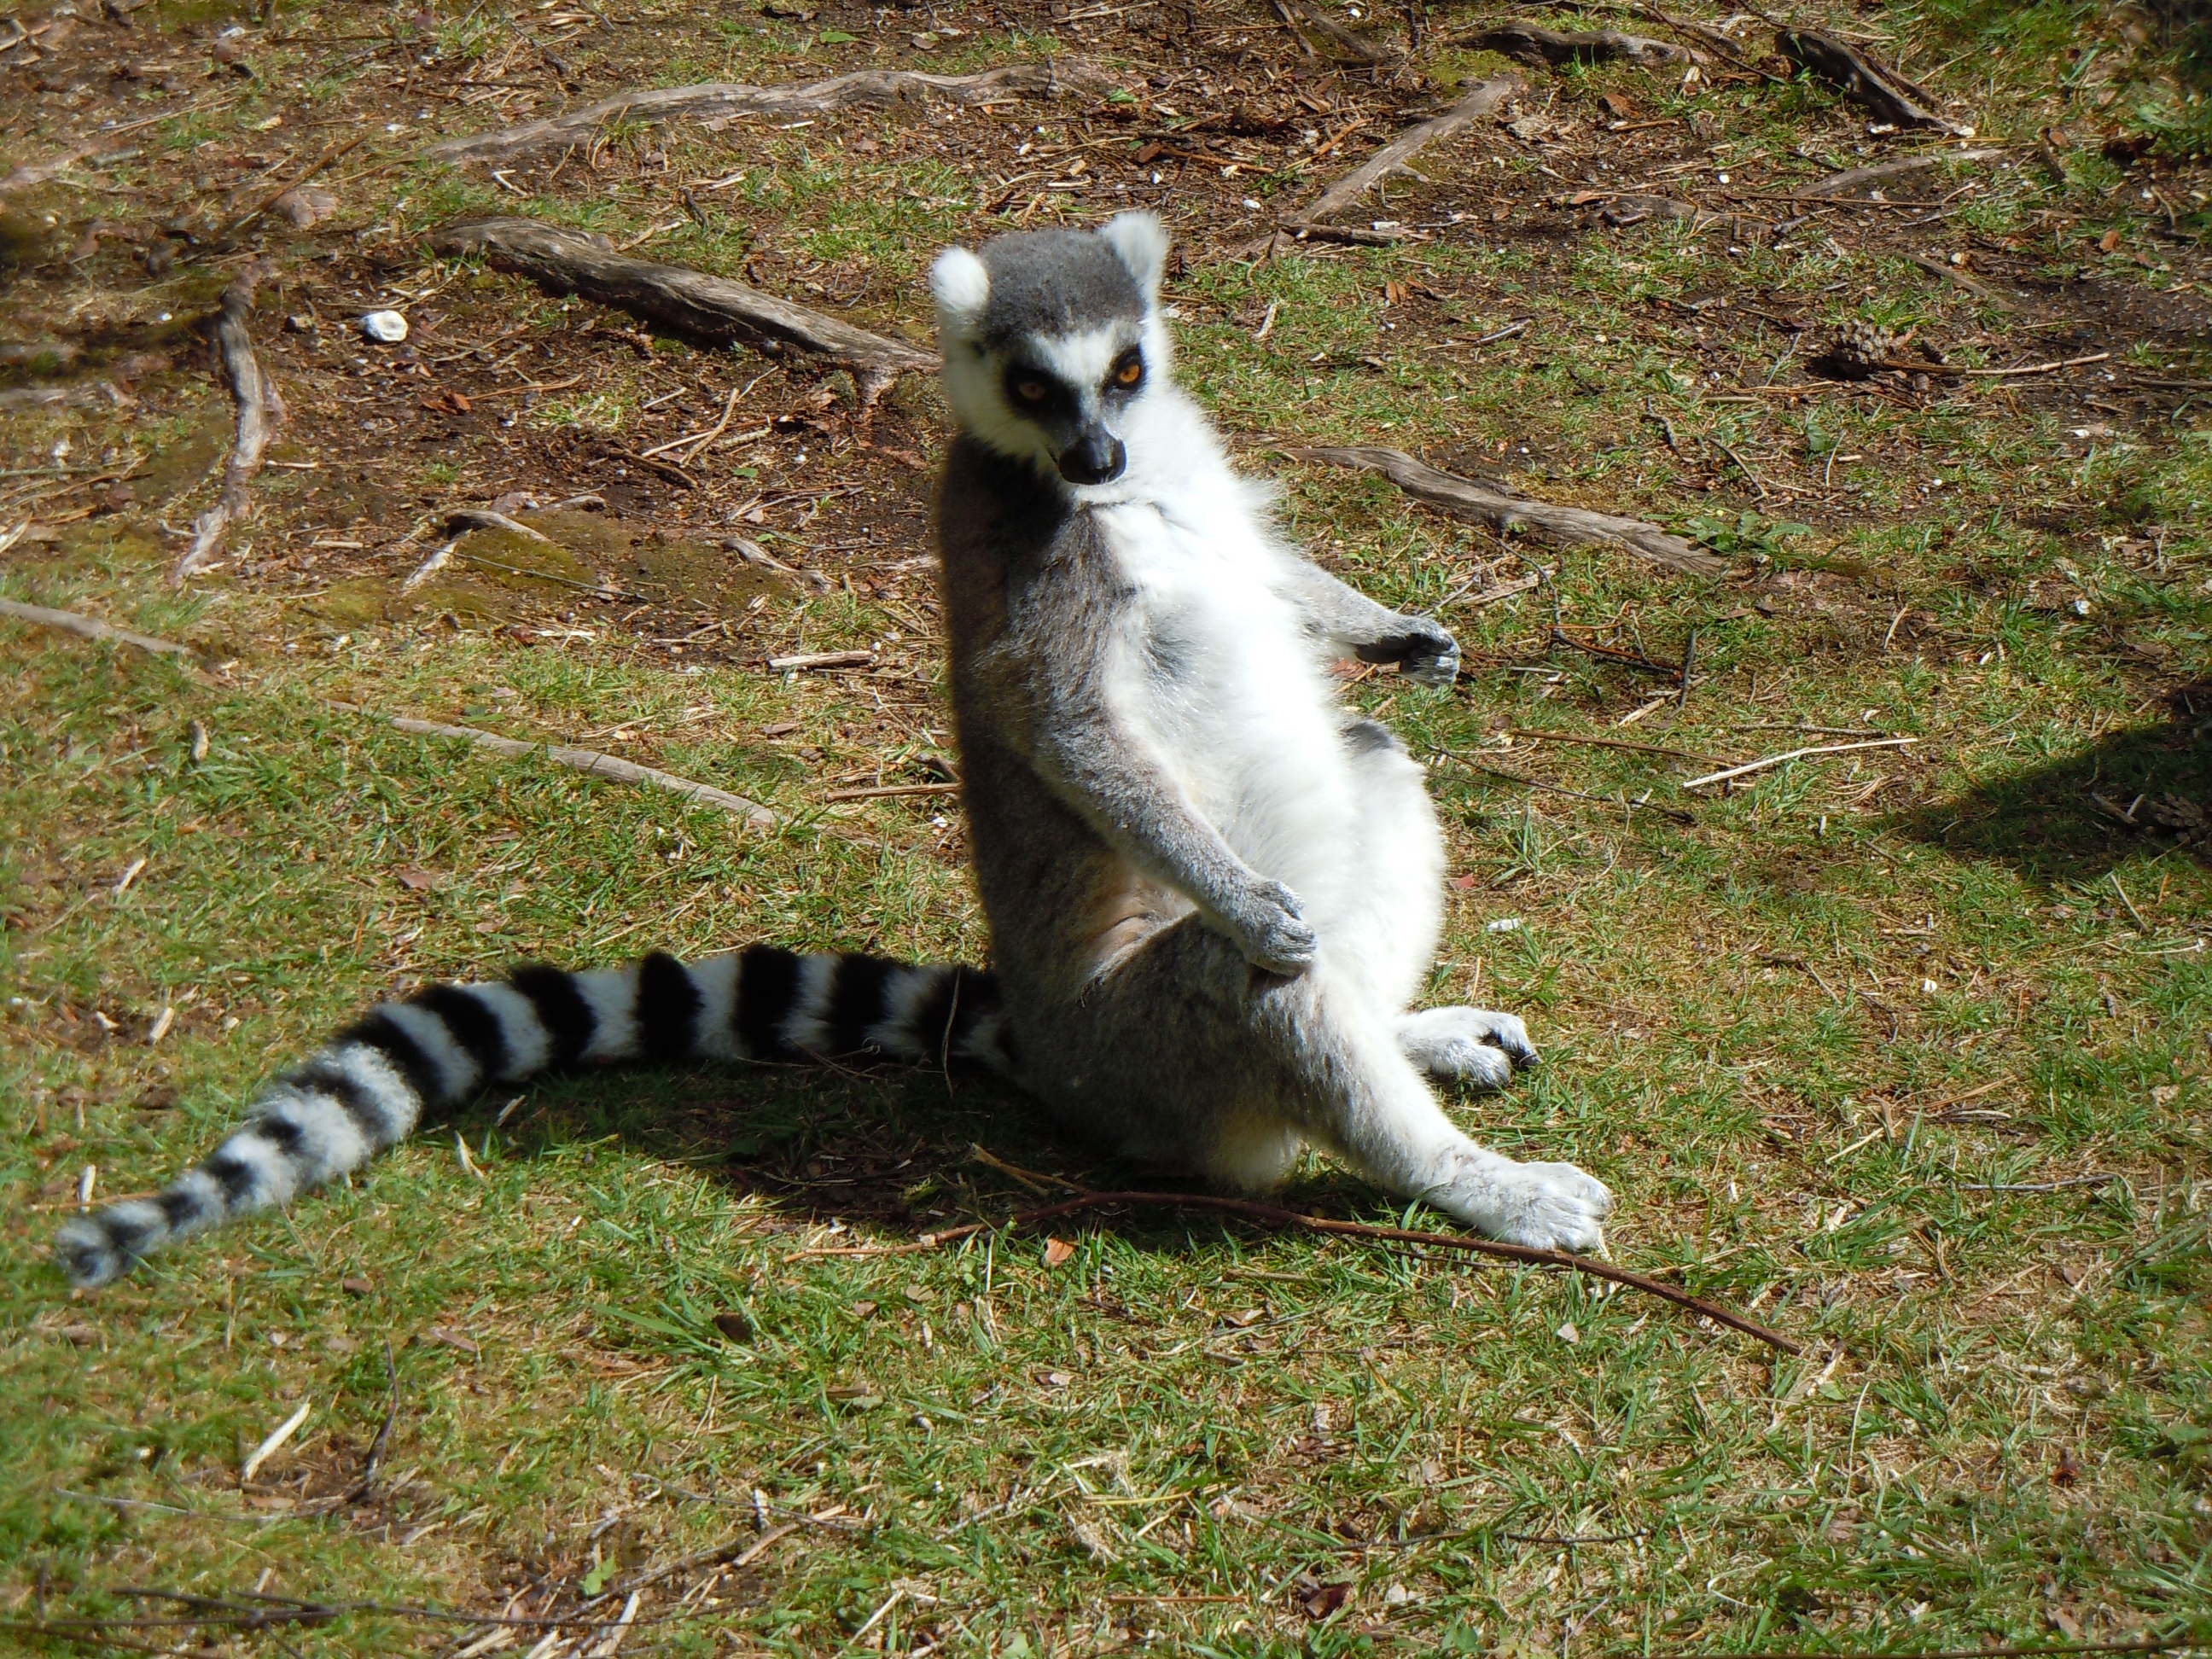
animal, wildlife, zoo, sitting, mammal, monkey, fauna, zoology, stripes, madagascar, vertebrate, lemur